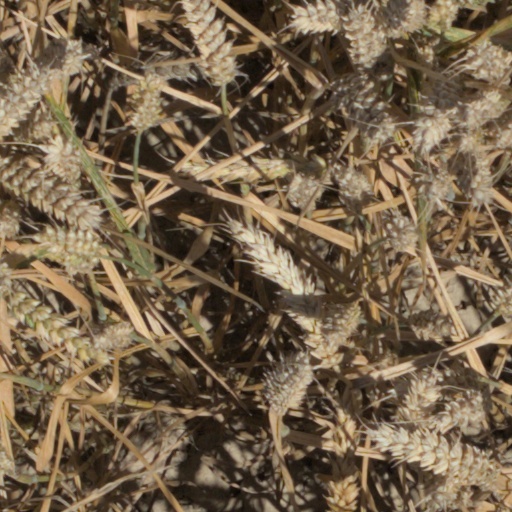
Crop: wheat